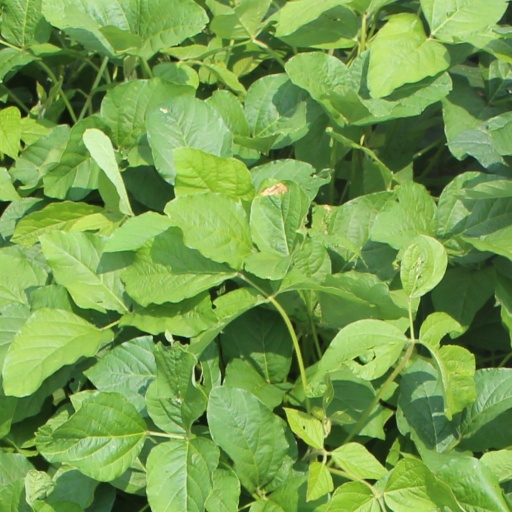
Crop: soybean